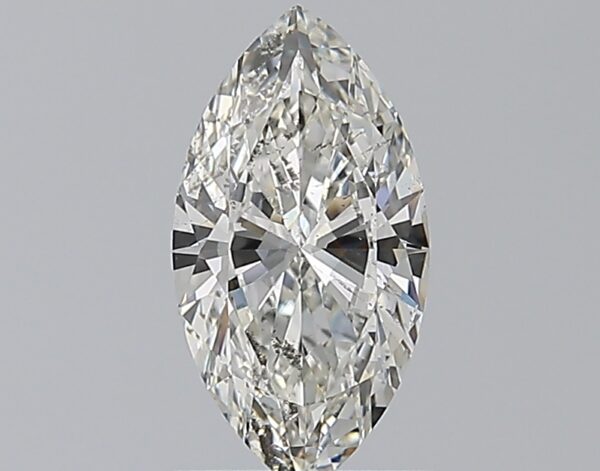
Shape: marquise
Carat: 1.2
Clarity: SI2
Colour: H
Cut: EX
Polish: EX
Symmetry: EX
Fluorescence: N
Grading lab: GIA
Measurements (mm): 10.81 x 5.67 x 3.29